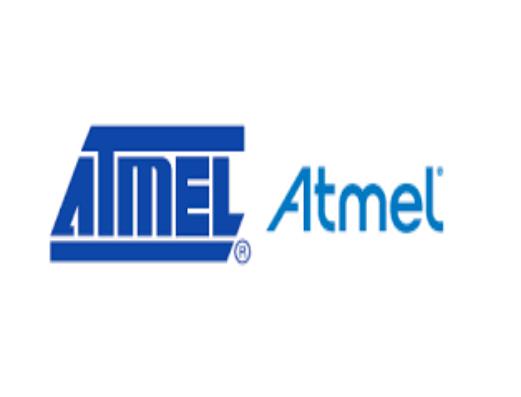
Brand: atamel
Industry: Medical